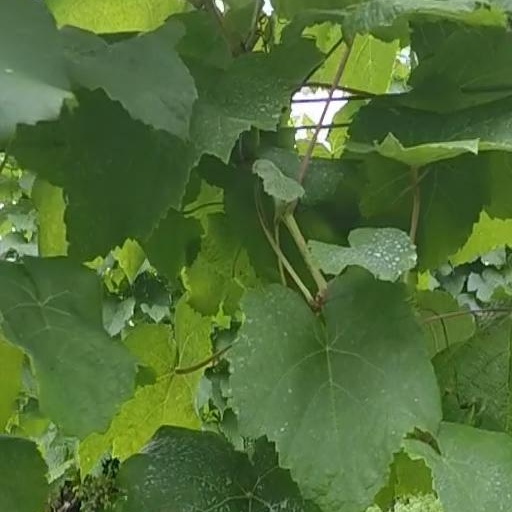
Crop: grape